Santana Moss

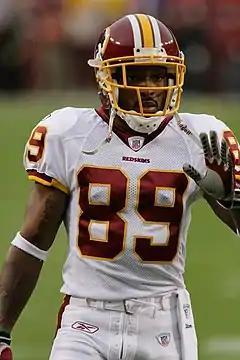
Moss with the Washington Redskins, 2006

Known for his big play potential, Moss started the 2005 season off with a bang in Week 2 against the Dallas Cowboys, where he caught two touchdown passes of 39 and 70 yards from Mark Brunell in the last five minutes to come from behind and beat the Cowboys 14–13.